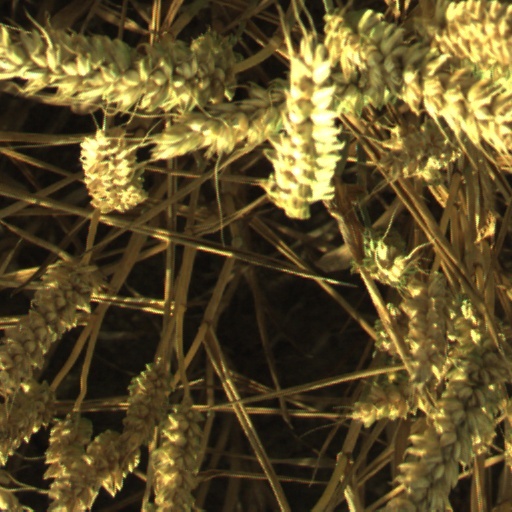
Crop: wheat